Takuya Haneda

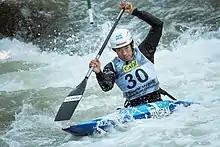
Takuya Haneda during the in , Spain.

Haneda has lived and trained in Slovakia since the age of 18. He is coached by former Slovak canoeist Milan Kubáň.